Hoodoo (spirituality)

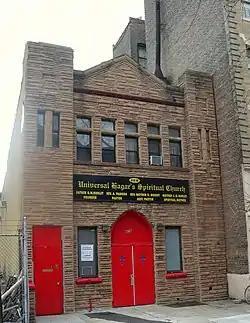
Universal Hagar's Spiritual Church, New York City

In a process known as "seeking", a hoodoo practitioner will ask for the salvation of a person's soul for a Gullah church to accept them. A spiritual leader will assist in the process, and after believing the follower is ready, they will announce it to the church. A ceremony will commence with much singing and a ring shout practice. The word "shout" is derived from the West African Muslim word saut, meaning "dancing or moving around the Kaaba".